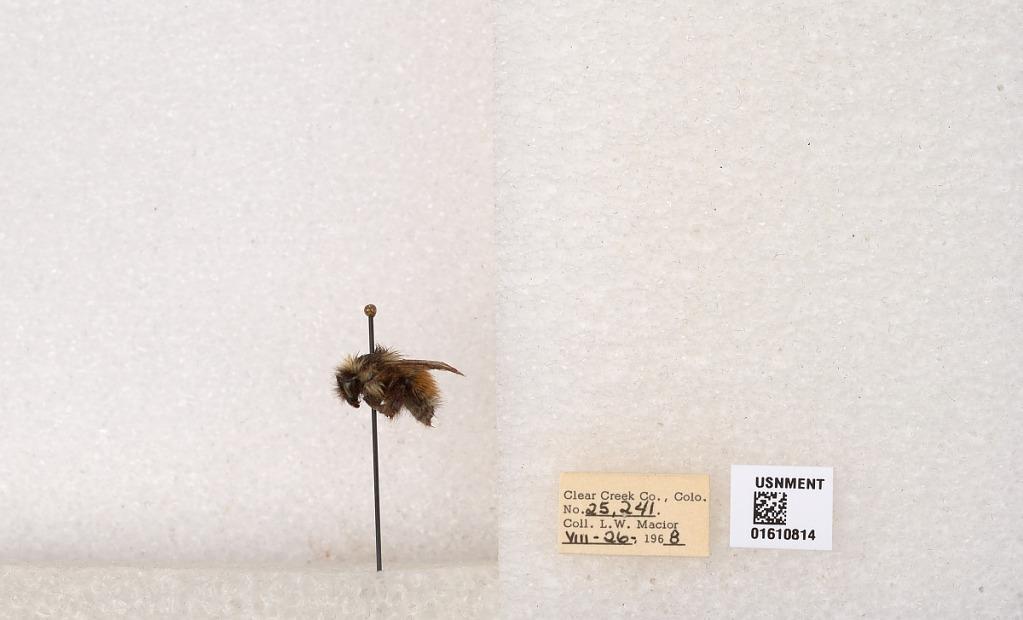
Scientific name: Bombus (Pyrobombus) sylvicola Kirby
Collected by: L. Macior
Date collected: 1968-7-26
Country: United States
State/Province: Colorado
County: Clear Creek
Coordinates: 39.6891, -105.644